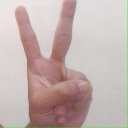
अक्षर: क